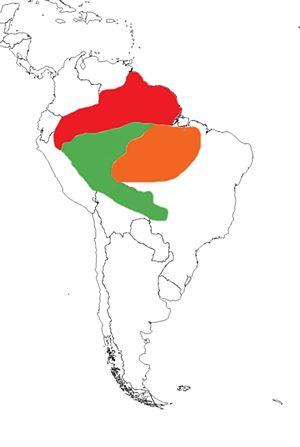
L'Agami trompette est une espèce d'oiseaux de la famille des psophiidés.